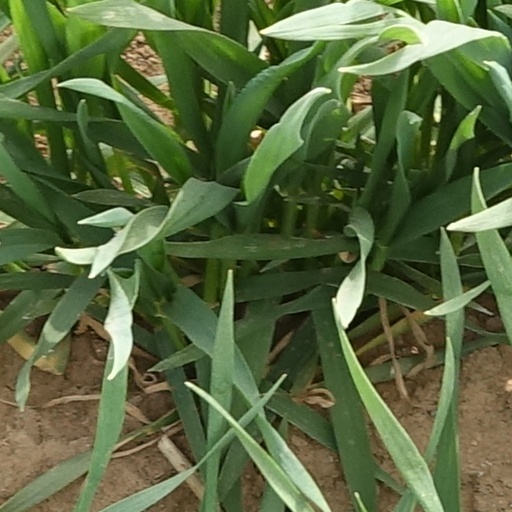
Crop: wheat